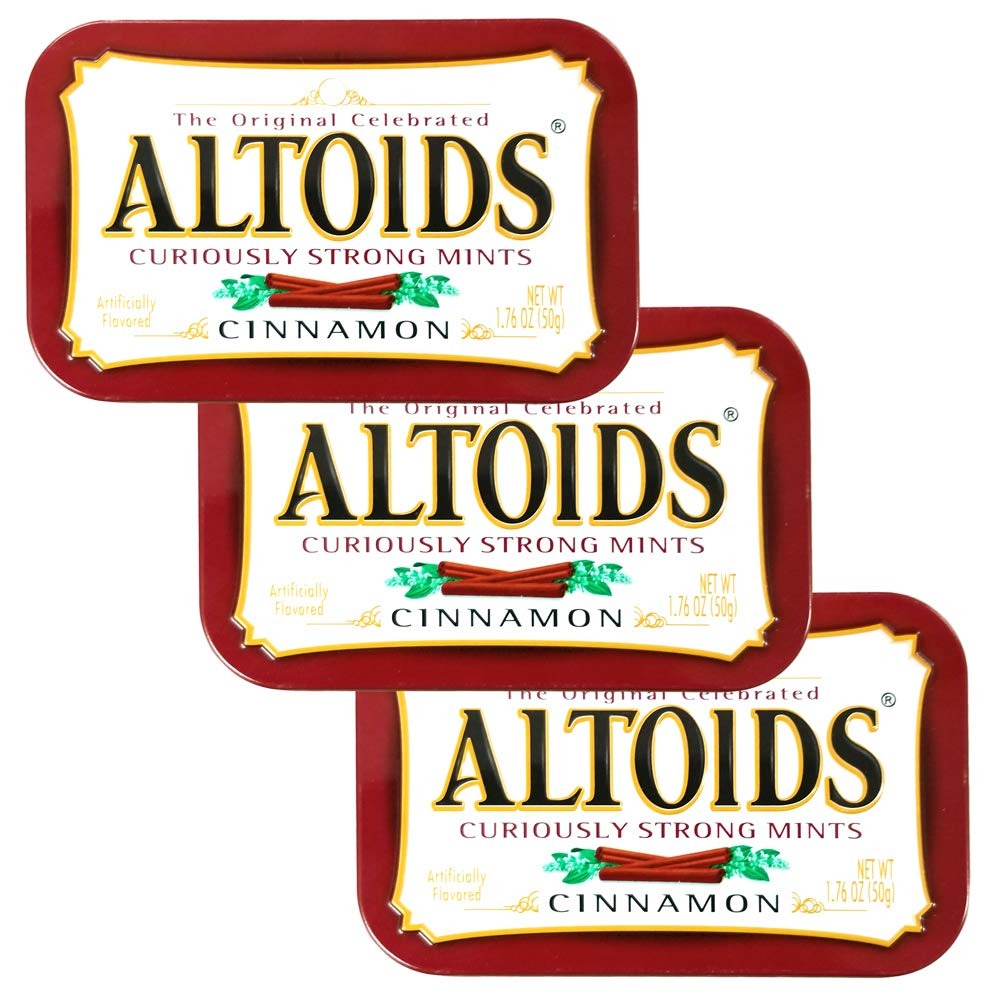
Item Name: Altoids Wrigleys Mints Cinnamon, 1.76 Ounce (Pack of 3)
Bullet Point 1: Wrigleys Altoids
Bullet Point 2: Directions: Remove product from packaging
Bullet Point 3: Item Package Weight: 0.28 kilograms
Bullet Point 4: Item Package Dimension: 4.6cm L x 12.5cm W x 13.9cm H
Value: 5.28
Unit: Ounce

Price: 5.095